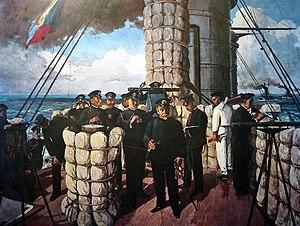
La bataille de Tsushima eut lieu les 27 et 28 mai 1905 entre la flotte russe de la Baltique commandée par l'amiral Zinovi Rojestvenski et la Marine impériale japonaise sous les ordres de l'amiral Tōgō, dans le détroit de Tsushima qui sépare la Corée du Japon. Il s'agit du principal affrontement naval de la guerre russo-japonaise, et l'un des épisodes principaux de la défaite de l'Empire russe dans ce conflit.
Tsushima, en coréen : 대마도, est une île japonaise située aux abords du détroit de Tsushima. Elle dépend de la préfecture de Nagasaki dont elle est la plus grande île avec une superficie de 696,26 km².
« Pré-dreadnought » est le terme utilisé pour désigner les cuirassés construits entre le milieu des années 1890 et 1905 pour remplacer les cuirassés à coque en fer des années 1870-1880. Construits en acier et protégés par un blindage en acier renforcé, les cuirassés pré-dreadnought embarquaient deux calibres d'artillerie : l'artillerie principale composée de pièces de gros calibre en tourelles et l'artillerie secondaire d'un calibre plus faible sous tourelles également mais aussi en casemates de chaque côté de la coque. Ils étaient propulsés par une machine à vapeur à triple expansion chauffant au charbon.